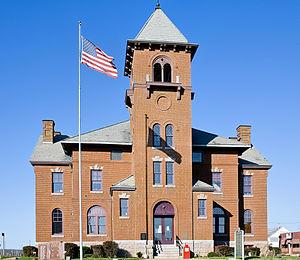
Le comté de Madison, en anglais : Madison County, est un comté de l'État américain du Missouri.
La ville de Fredericktown est le siège du comté de Madison, situé dans l'État du Missouri, aux États-Unis. Lors du recensement de 2010, sa population s’élevait à 3 985 habitants.